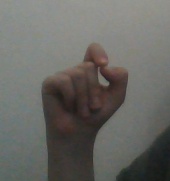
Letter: fa